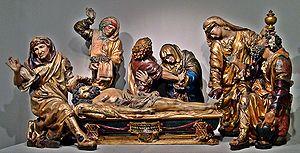
Le Saint Enterrement, sculpture polychromée en bois, maintenant exposée à le Museo Nacional de Escultura, à Valladolid (l'Espagne) Juan de Juni
Le musée national de la Sculpture se trouve dans la ville de Valladolid. Il abrite des œuvres réalisées entre le bas Moyen Âge et le XIXᵉ siècle ainsi qu'un grand nombre de toiles de maîtres. Il est particulièrement renommé pour sa collection de sculpture polychrome de la Renaissance et du baroque espagnol, considérée comme l'une des plus originales d’Europe.
La notion de duende trouve sa source dans la culture populaire hispanique, comme un équivalent local et particulier de la figure mythique du lutin. Plus récemment et plus précisément, le duende appartient aujourd'hui, dans un sens différent mais dérivé de cette première acception, à l'univers du cante flamenco puis de la tauromachie qui le lui a emprunté.
Jean de Joigny est un sculpteur franco-espagnol né à Joigny en 1506 et mort à Valladolid le 10 avril 1577. Il est connu également sous le nom hispanisé Juan de Juni.